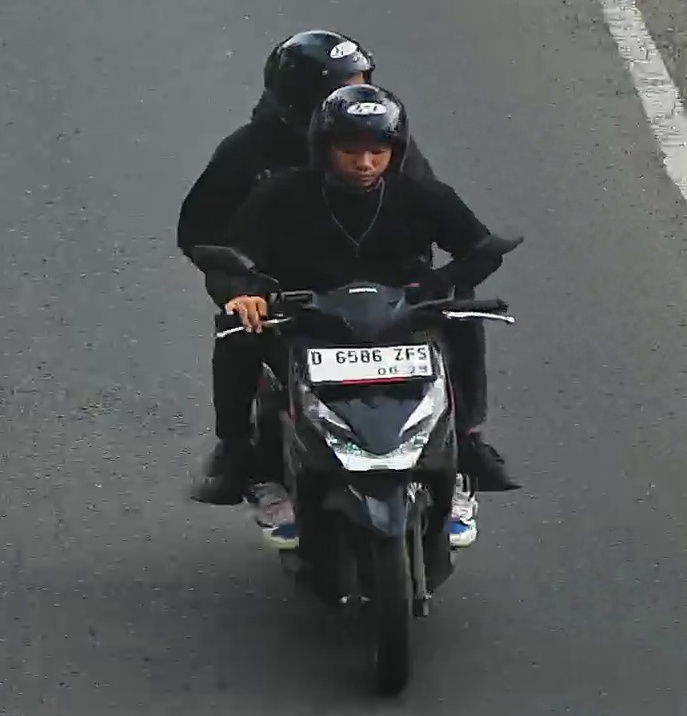
person-with-helmet: 2
person-without-helmet: 0